Grupo Garza Ponce

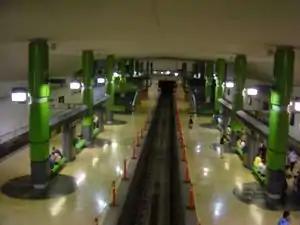
Interior view of Line 2 substation of Monterrey Metro, one of Grupo Garza Ponce's constructions

Between 2003 and 2009, Grupo Garza Ponce enjoyed a strong relationship with the Nuevo León government under the Institutional Revolutionary Party (PRI). Javier González Parás, the brother of former governor José Natividad González Parás, was a stakeholder of the company. He was involved with foreign companies like Bombardier and Siemens in several construction projects. The cost of this construction was estimated to be MXN$3.5 billion. Opposition party National Action Party (PAN) criticized the PRI for favoring Grupo Garza Ponce and the governor's brother. They said that Garza Treviño negotiated lower project costs to win the bid. Garza Treviño and Javier were linked to a bar known as Far West Rodeo, which was located in San Nicolás de los Garza, Nuevo León, and in San Antonio, Texas. In August 2005, Grupo Garza Ponce, Bombardier, and Siemens won the bid for the construction of Line 2 of Monterrey Metro, which was planned to be long and span across seven different metro stations. The metro was opened to the public in October 2007. Two years later, they worked with Whirlpool to construct a facility in Mexico that helped facilitate the transportation logistics of the company.